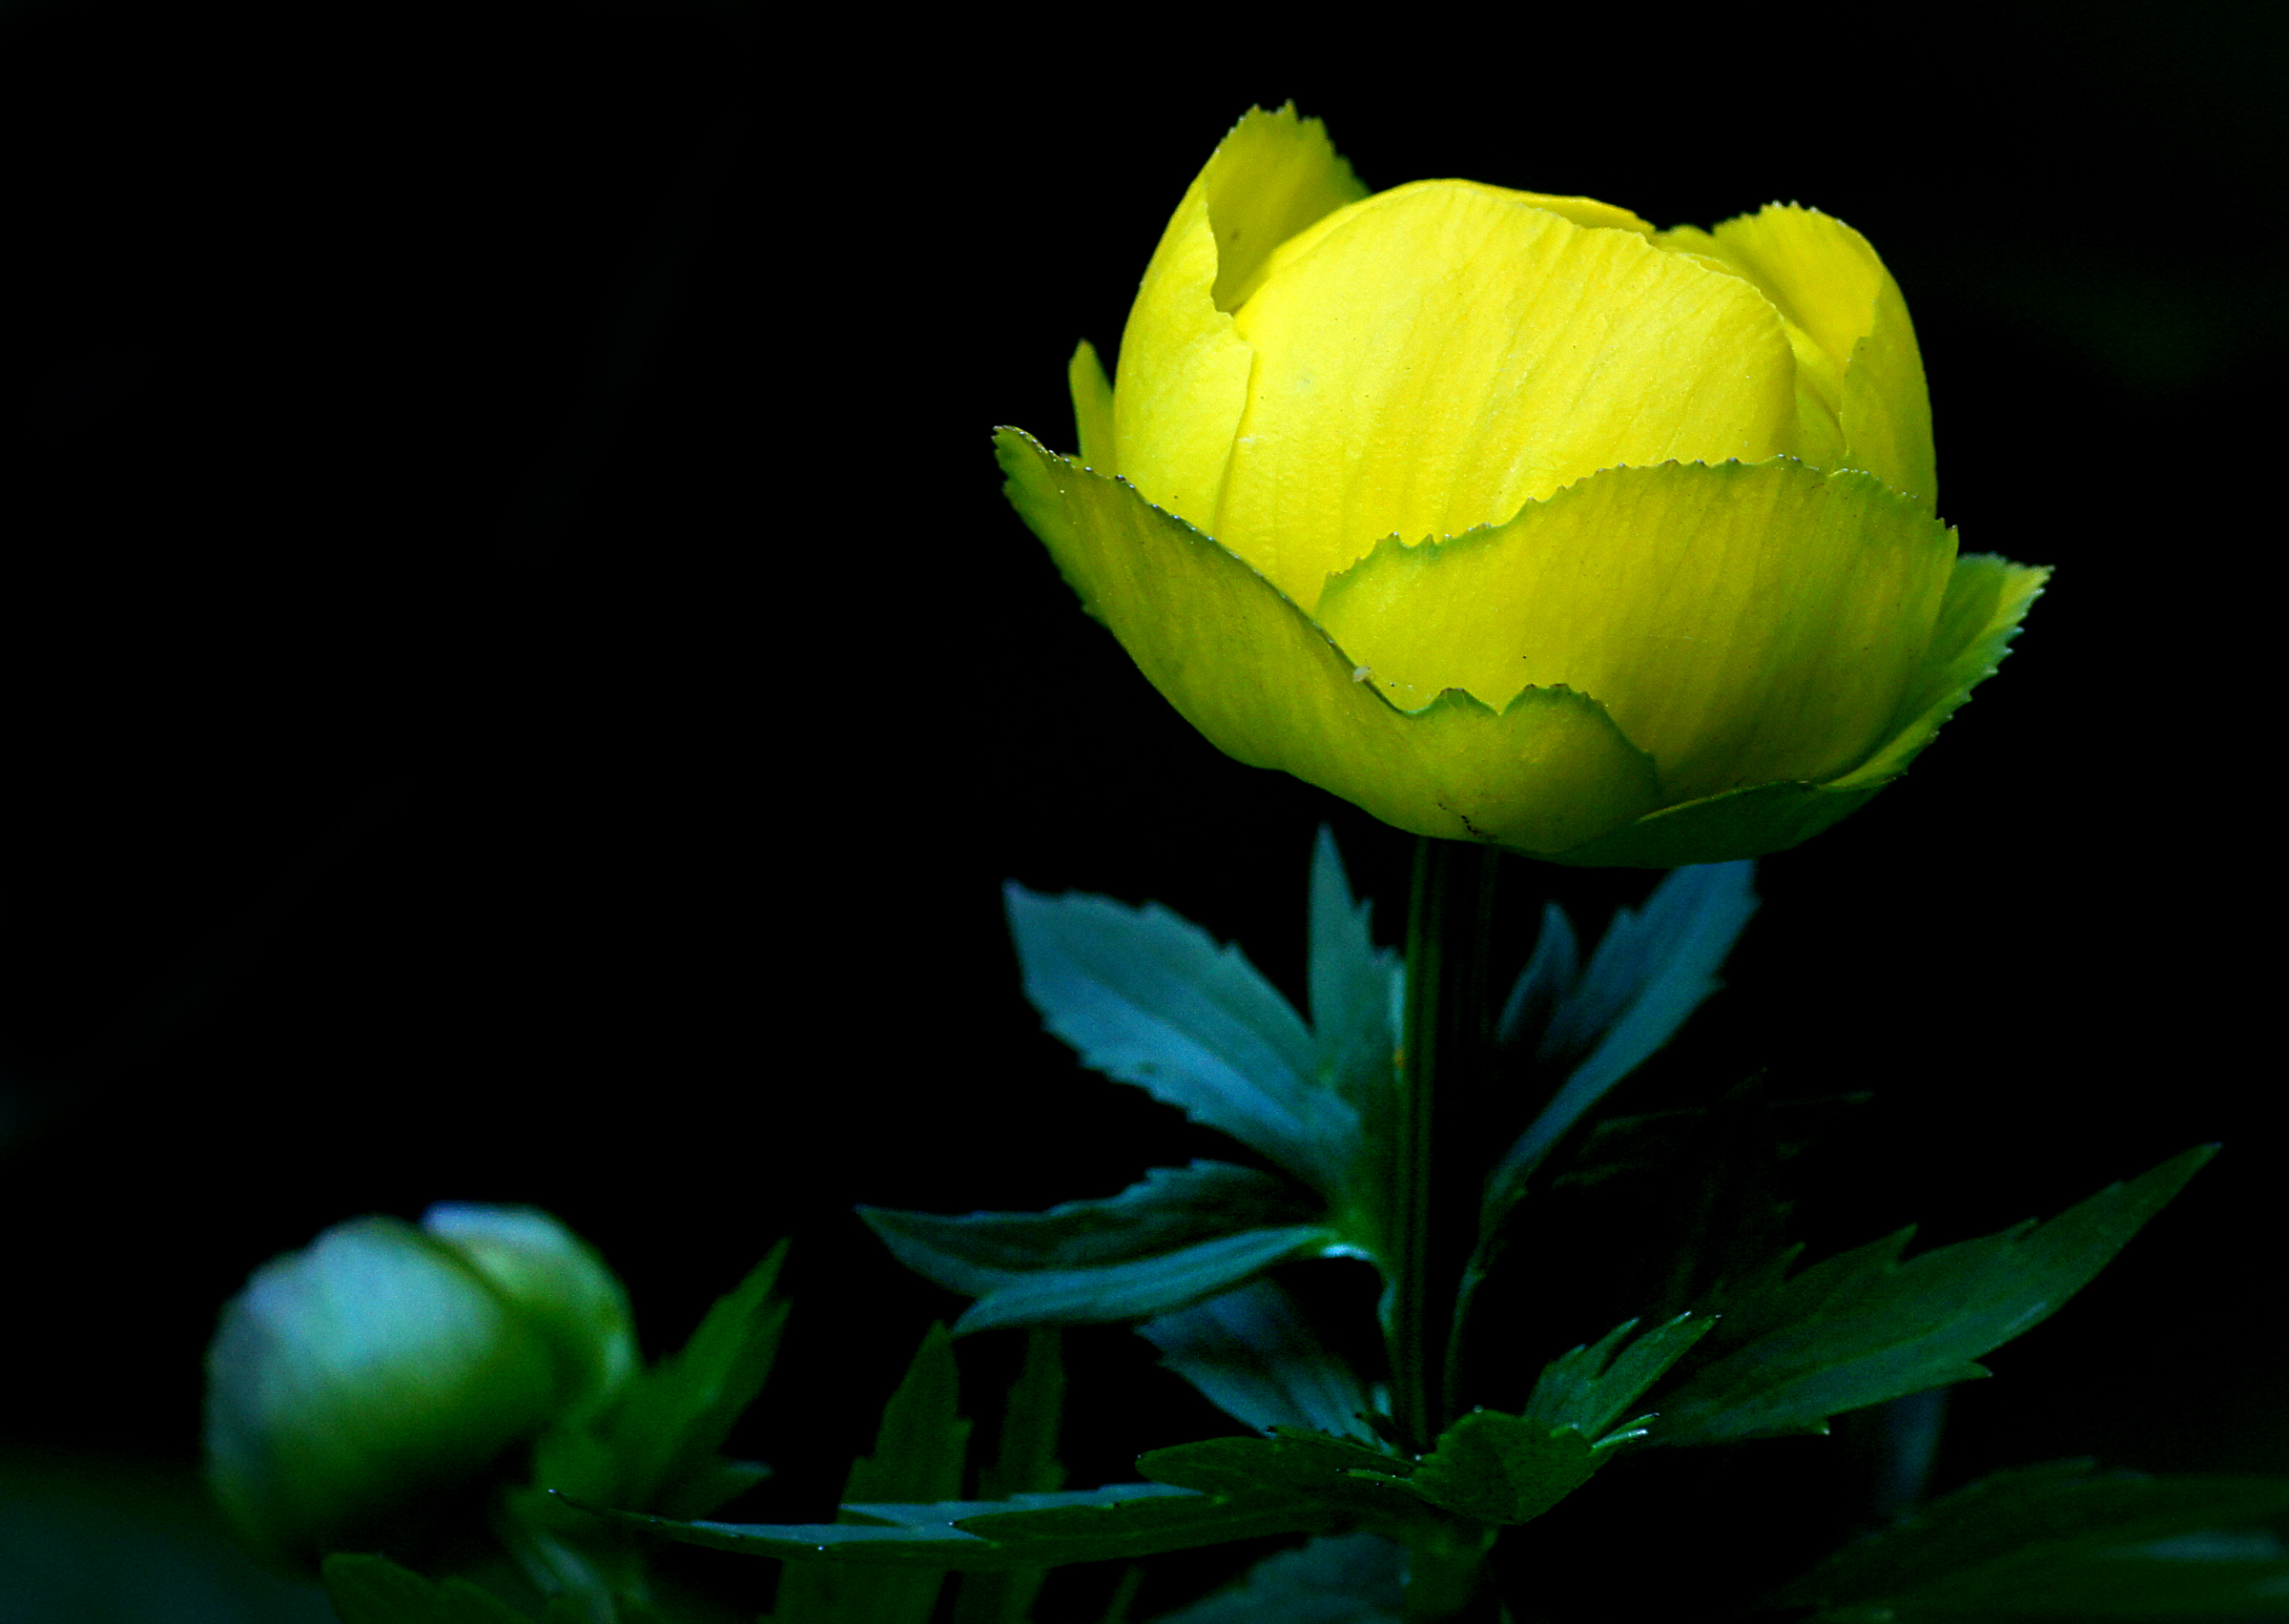
nature, plant, leaf, flower, petal, green, botany, yellow, aquatic plant, flora, close up, yellowflower, sonydslra580, tamron90mmmacro, bud, macro photography, flowering plant, plant stem, land plant